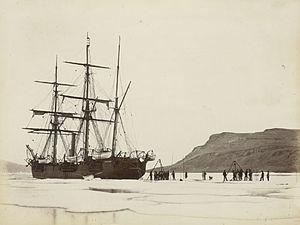
La HMS Alert est un sloop de 17 canons. Navire de la classe Cruizer, il est lancé en 1856 et démantelé en 1894.